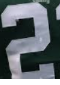
Number: 2